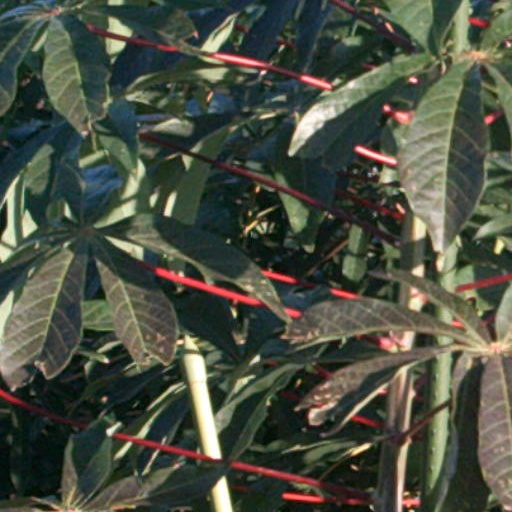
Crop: cassava